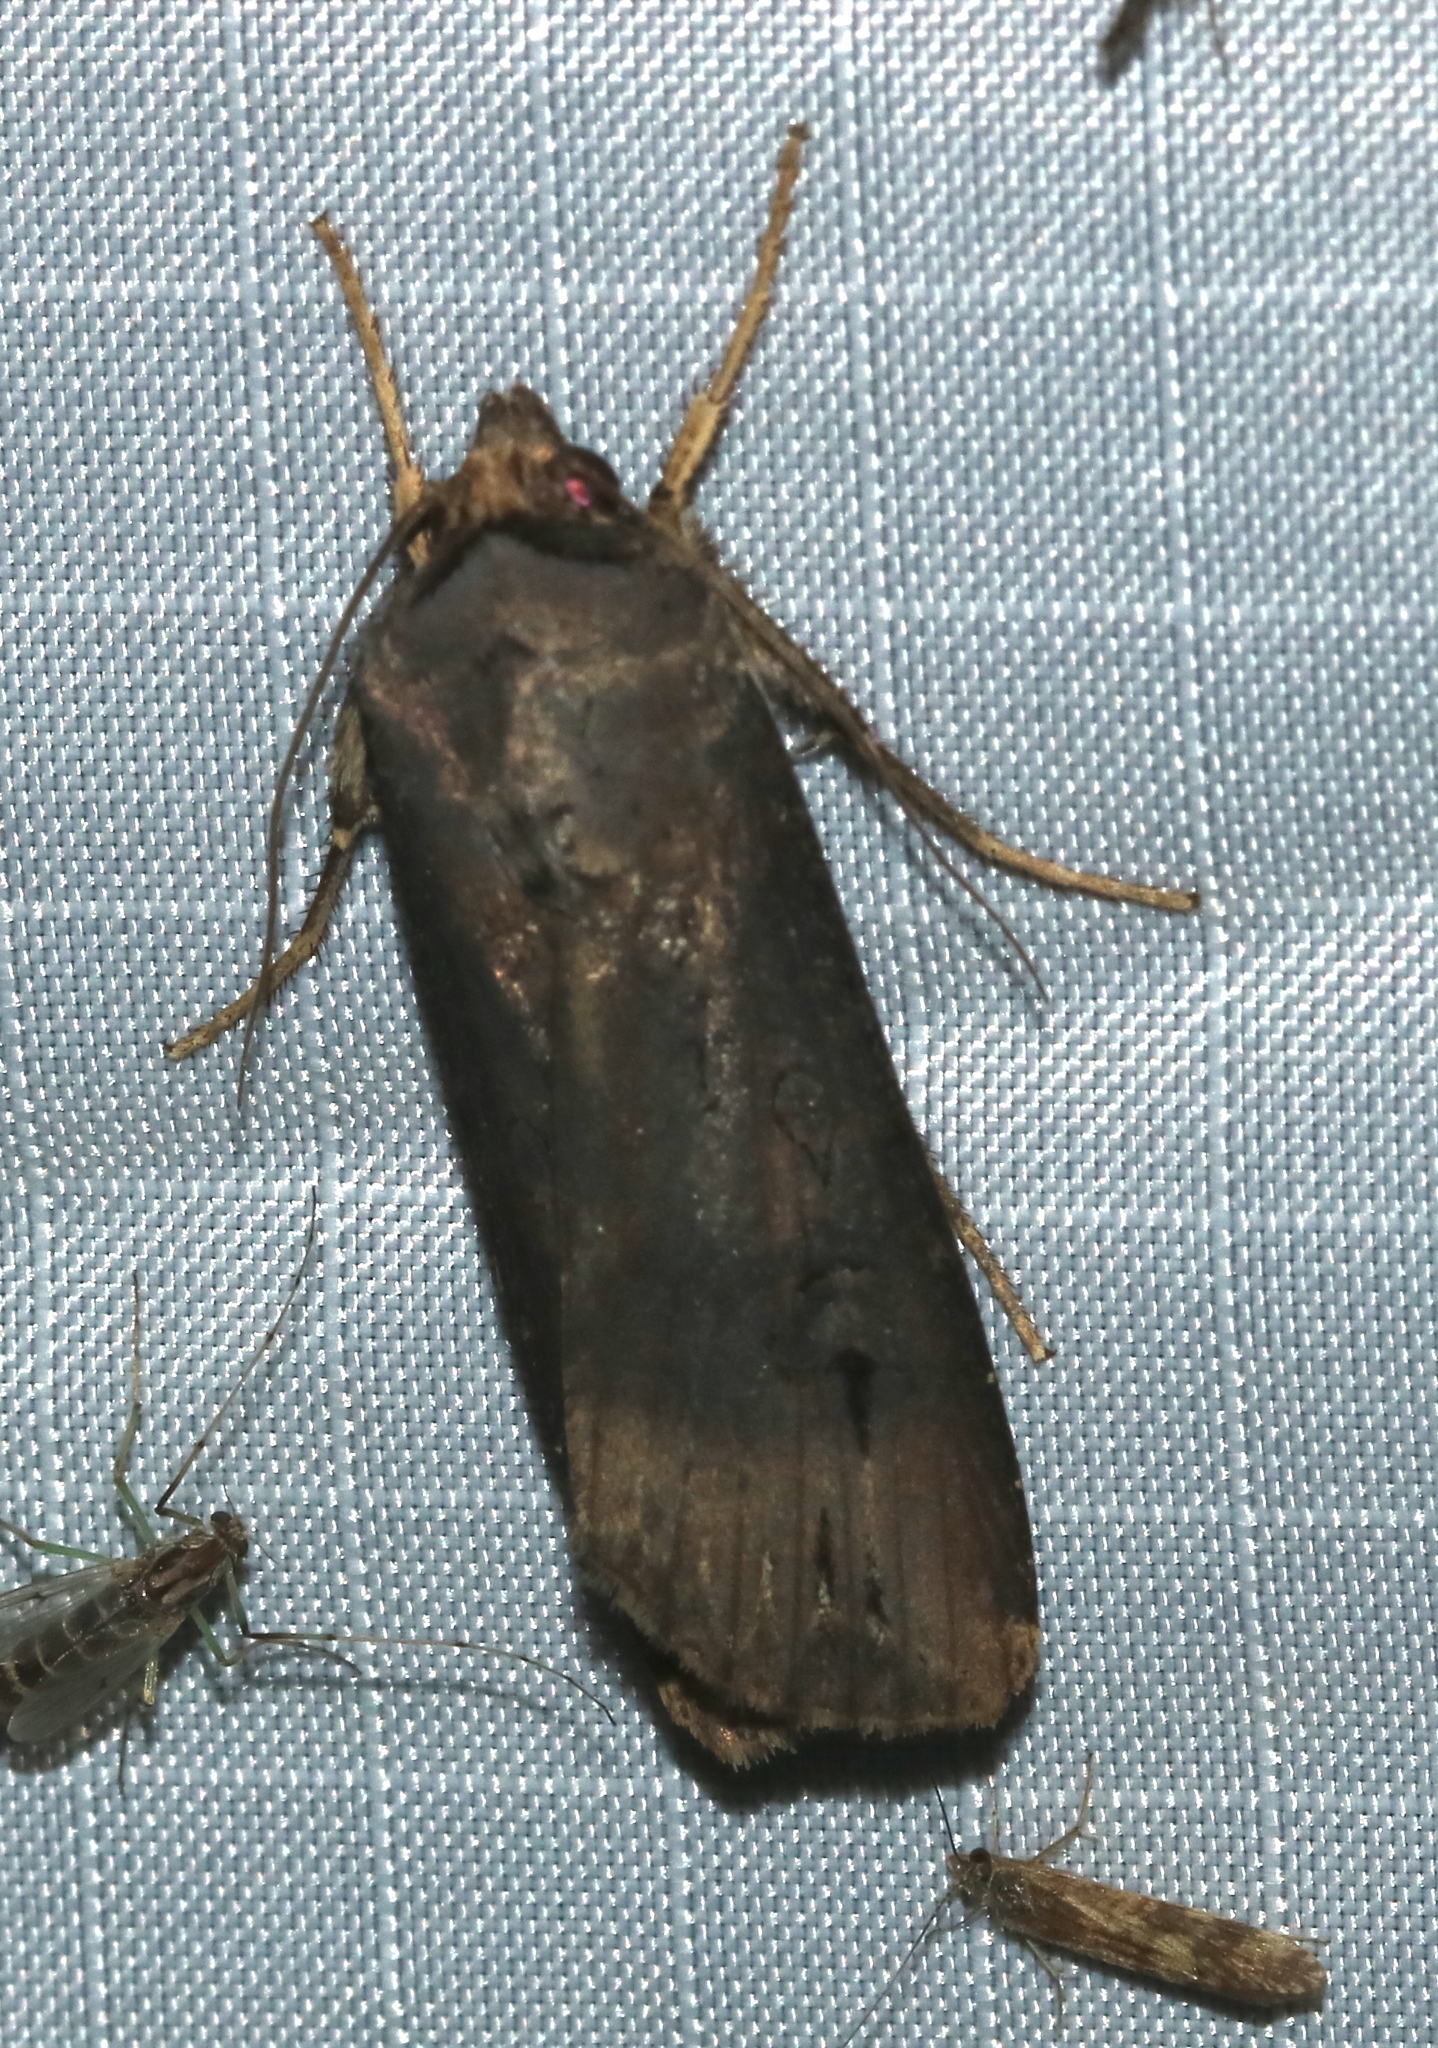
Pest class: cutworms